Lava-flow hazard zones

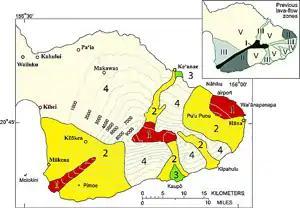
Lava Flow Hazard map of Haleakala. The Maui Hazard Zone numbers are a different scale from the island of Hawaii's map.

The lava flow hazard zones on Maui use a different scale. They can be compared to Hawai'i Island's lava zones.